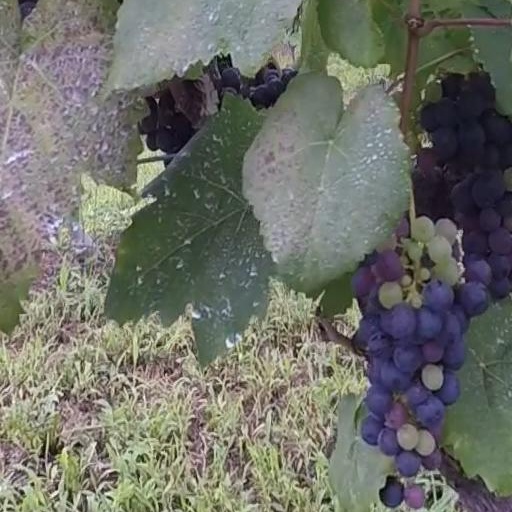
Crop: grape